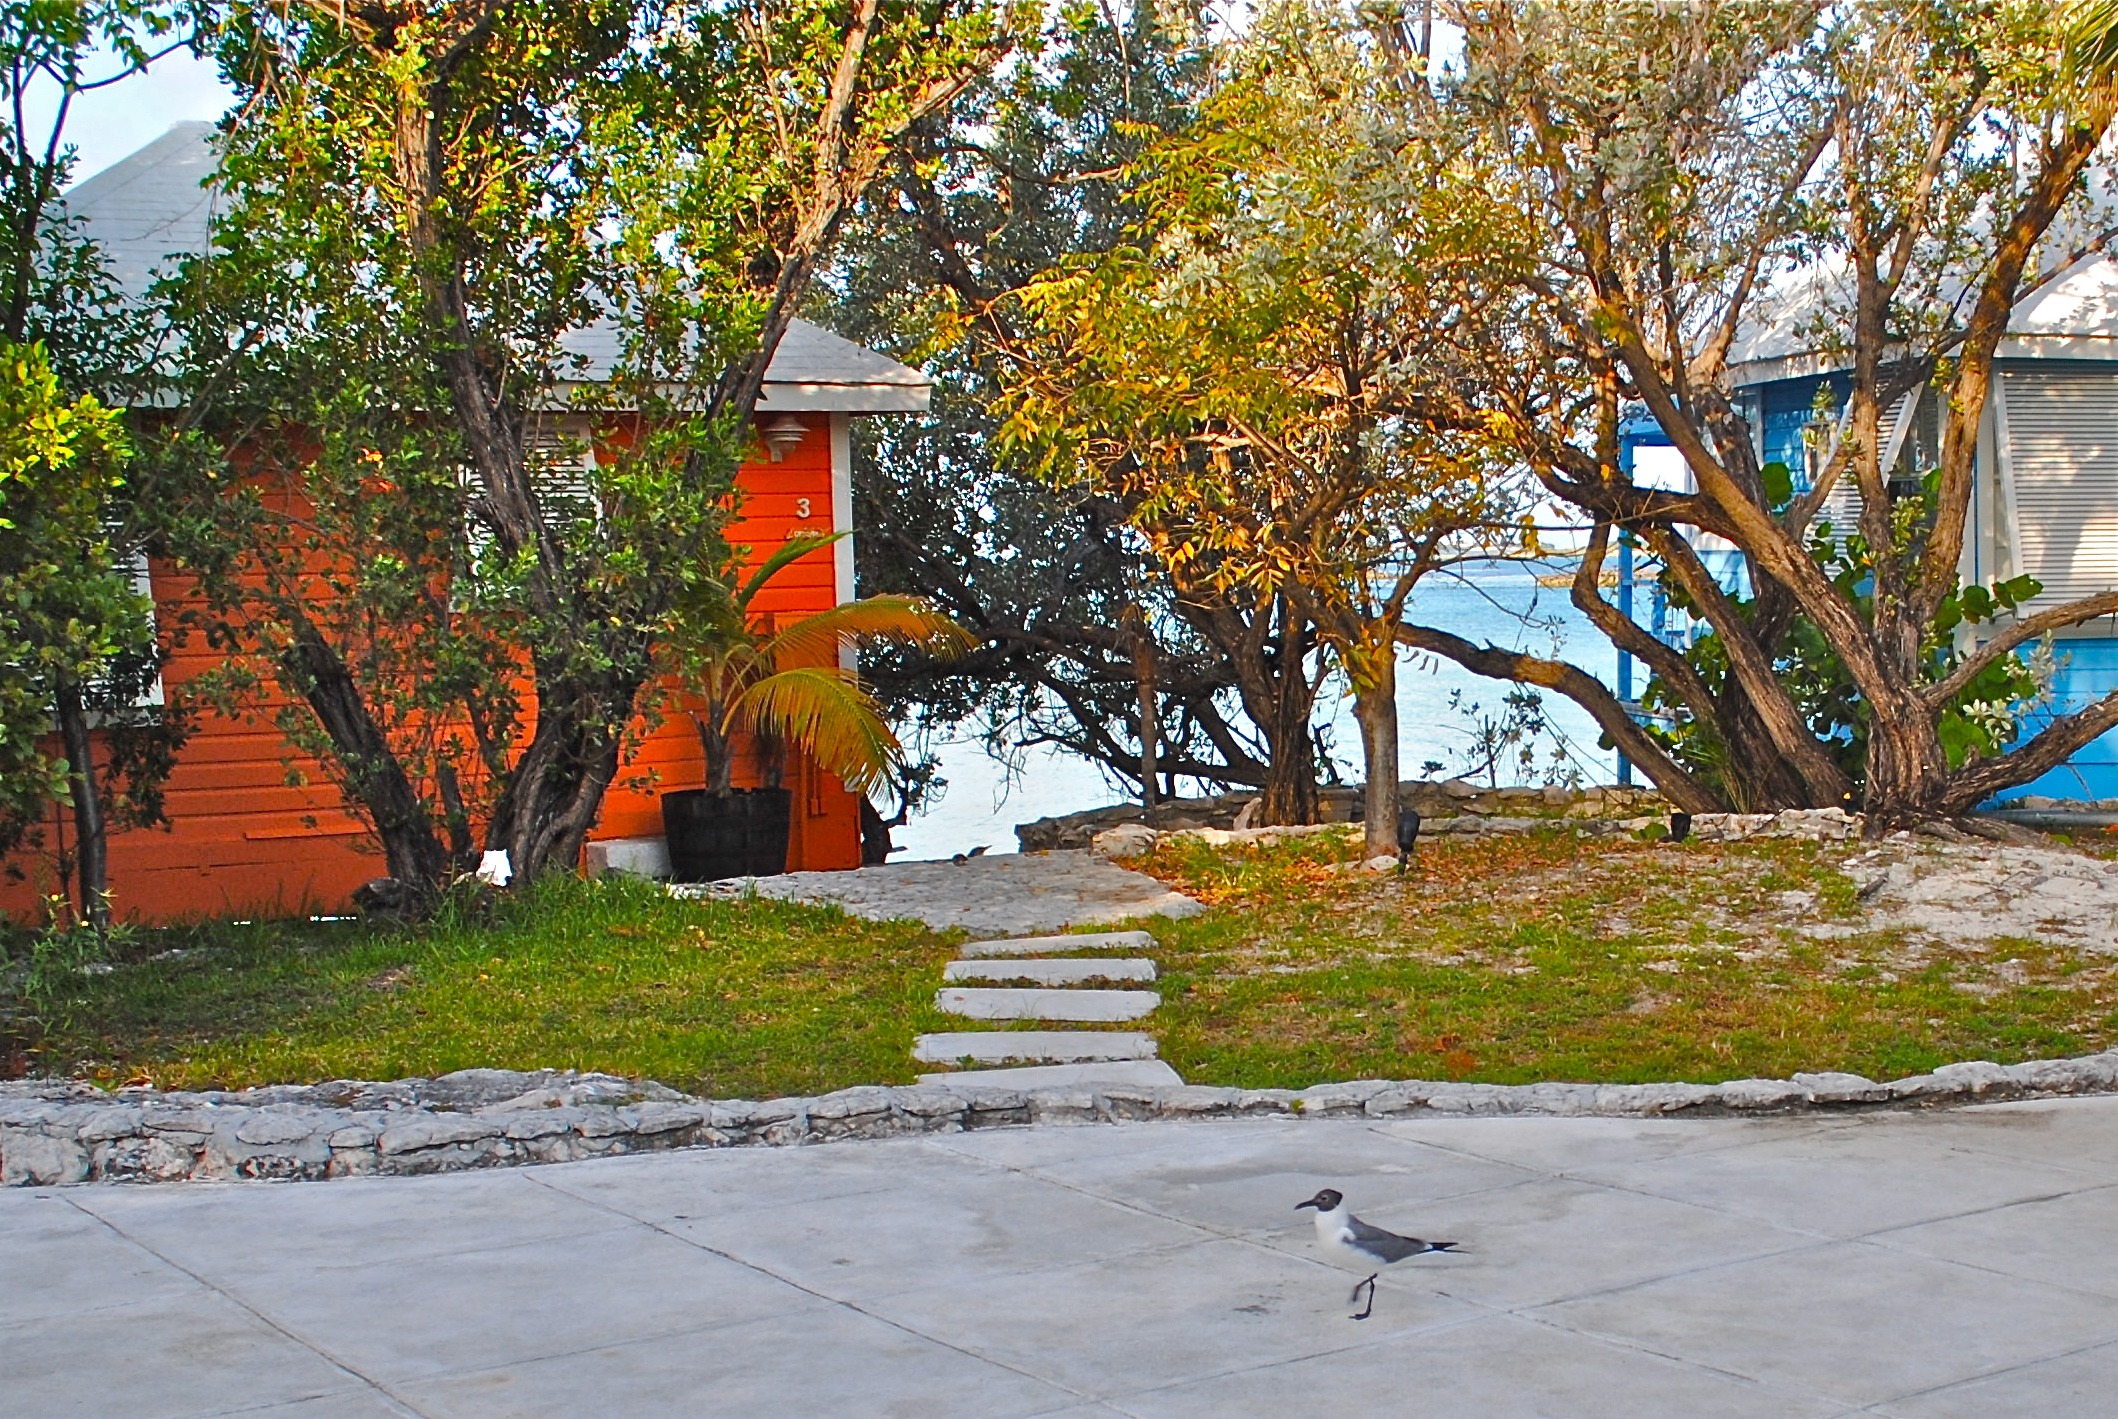
tree, bird, home, plaza, autumn, garden, season, courtyard, resort, bahamas, town square, estate, yard, neighbourhood, yachtclub, cottages, urban area, residential area, woody plant, exumas, staniel cay yacht club